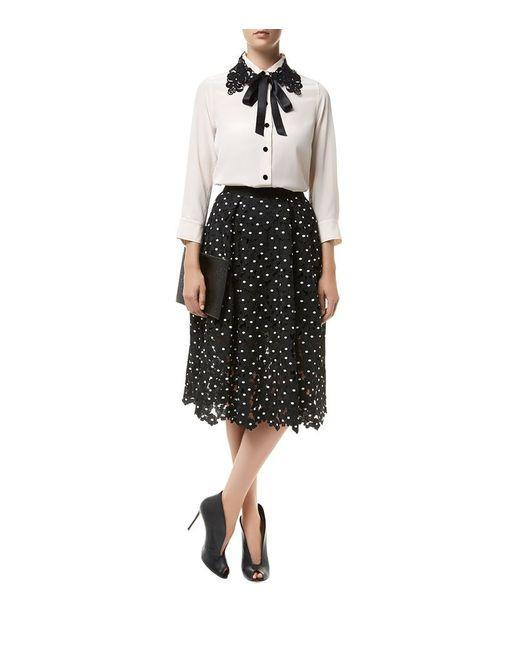
schwarzer Midi-A-Linien-Rock mit Poldots-Print